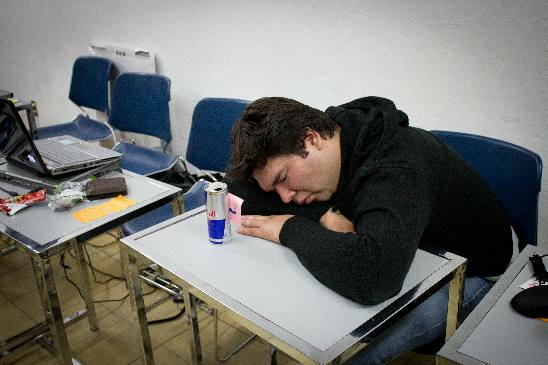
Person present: Yes